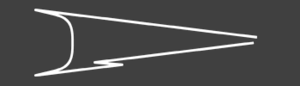
Boomerang est un modèle de montagnes russes conçu en 1982 par Vekoma et devenu un classique. La première version ouverte au public a été construite au parc de Bellewaerde. Le tout premier modèle a été construit à Rafaela Padilla, Mexique en 1982 mais n'a ouvert que deux ans plus tard, après l'ouverture du Boomerang de Bellewaerde.